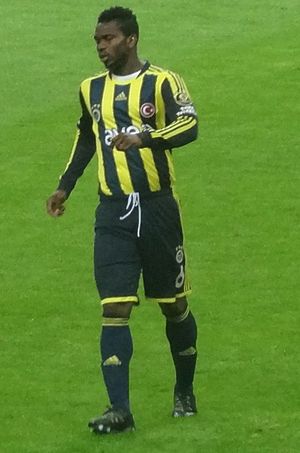
Joseph Yobo
Joseph Yobo
Joseph Yobo er en nigeriansk tidligere fodboldspiller. I løbet af karrieren spillede han for blandt andet engelske Everton FC, belgiske Standard Liège, spanske CD Tenerife og franske Olympique Marseille.